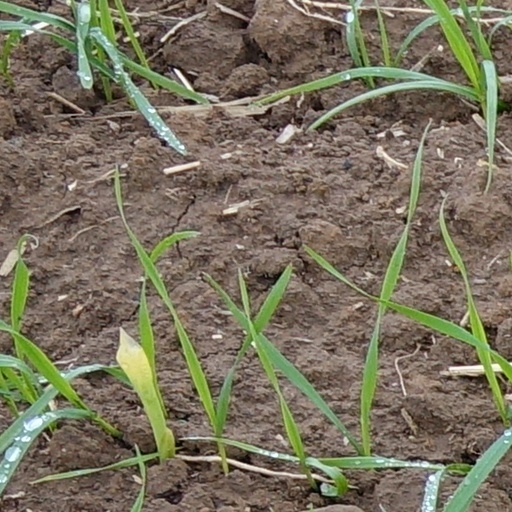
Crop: wheat